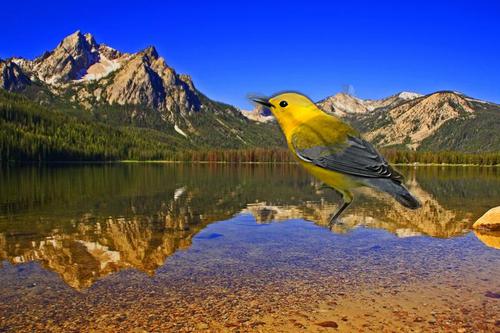
Bird species: Prothonotary_Warbler
Bird type: landbird
Background: water